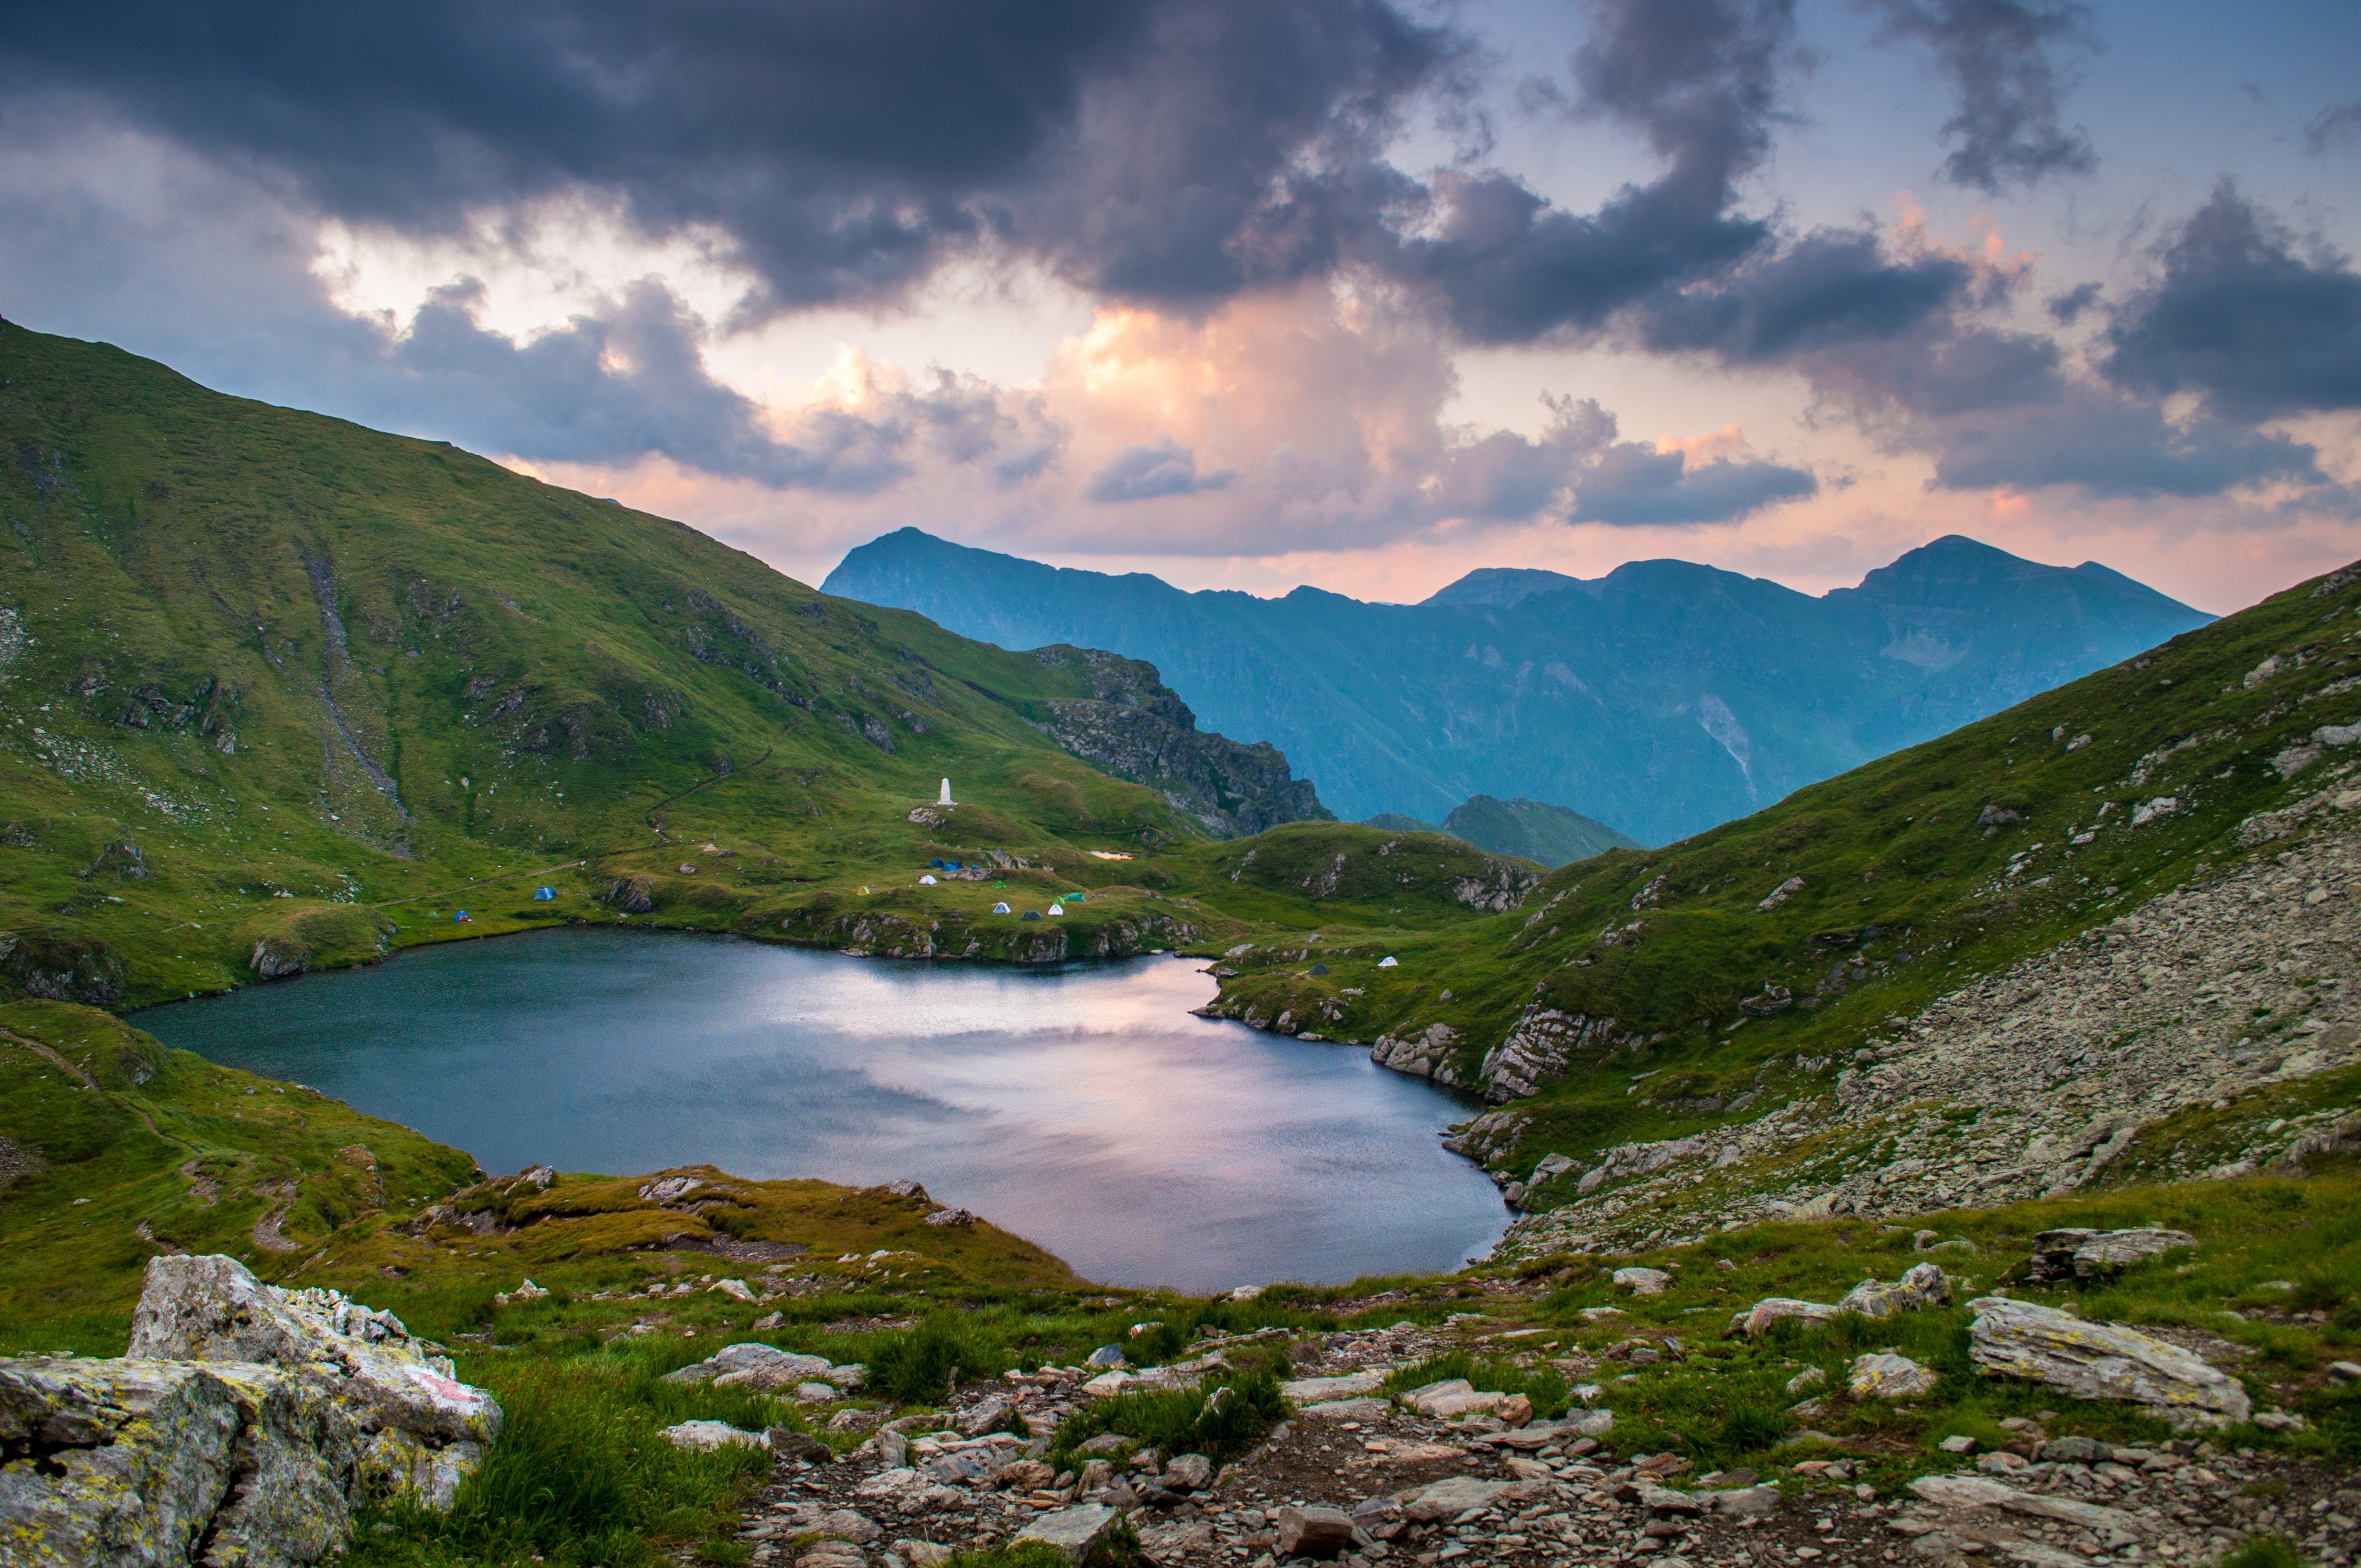
landscape, water, nature, forest, outdoor, rock, wilderness, walking, mountain, cloud, people, sky, hiking, sport, meadow, fall, hill, lake, adventure, river, valley, mountain range, summer, vacation, travel, recreation, europe, green, reflection, tranquil, hike, journey, natural, autumn, scenery, fjord, reservoir, tourism, trip, lifestyle, leisure, highland, ridge, trekking, mountains, alps, plateau, fell, loch, active, landform, tarn, mountain pass, geographical feature, mountainous landforms